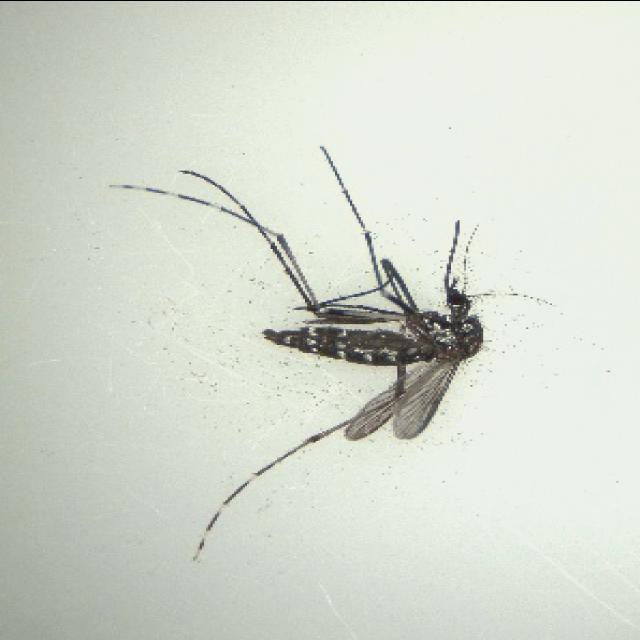
Species: aedes_albopictus